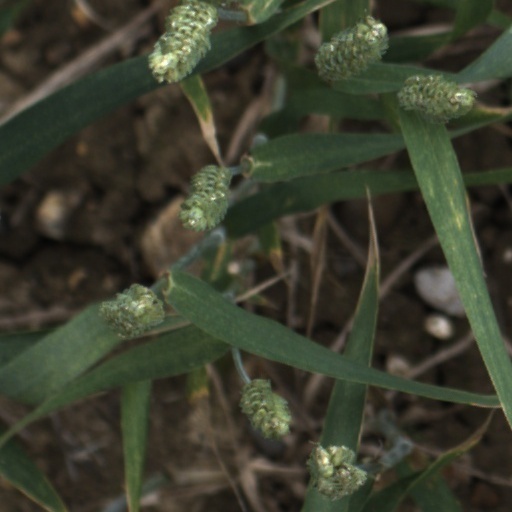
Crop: wheat